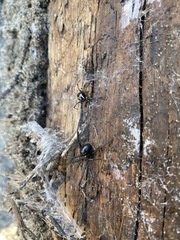
Species: Lactrodectus_hesperus